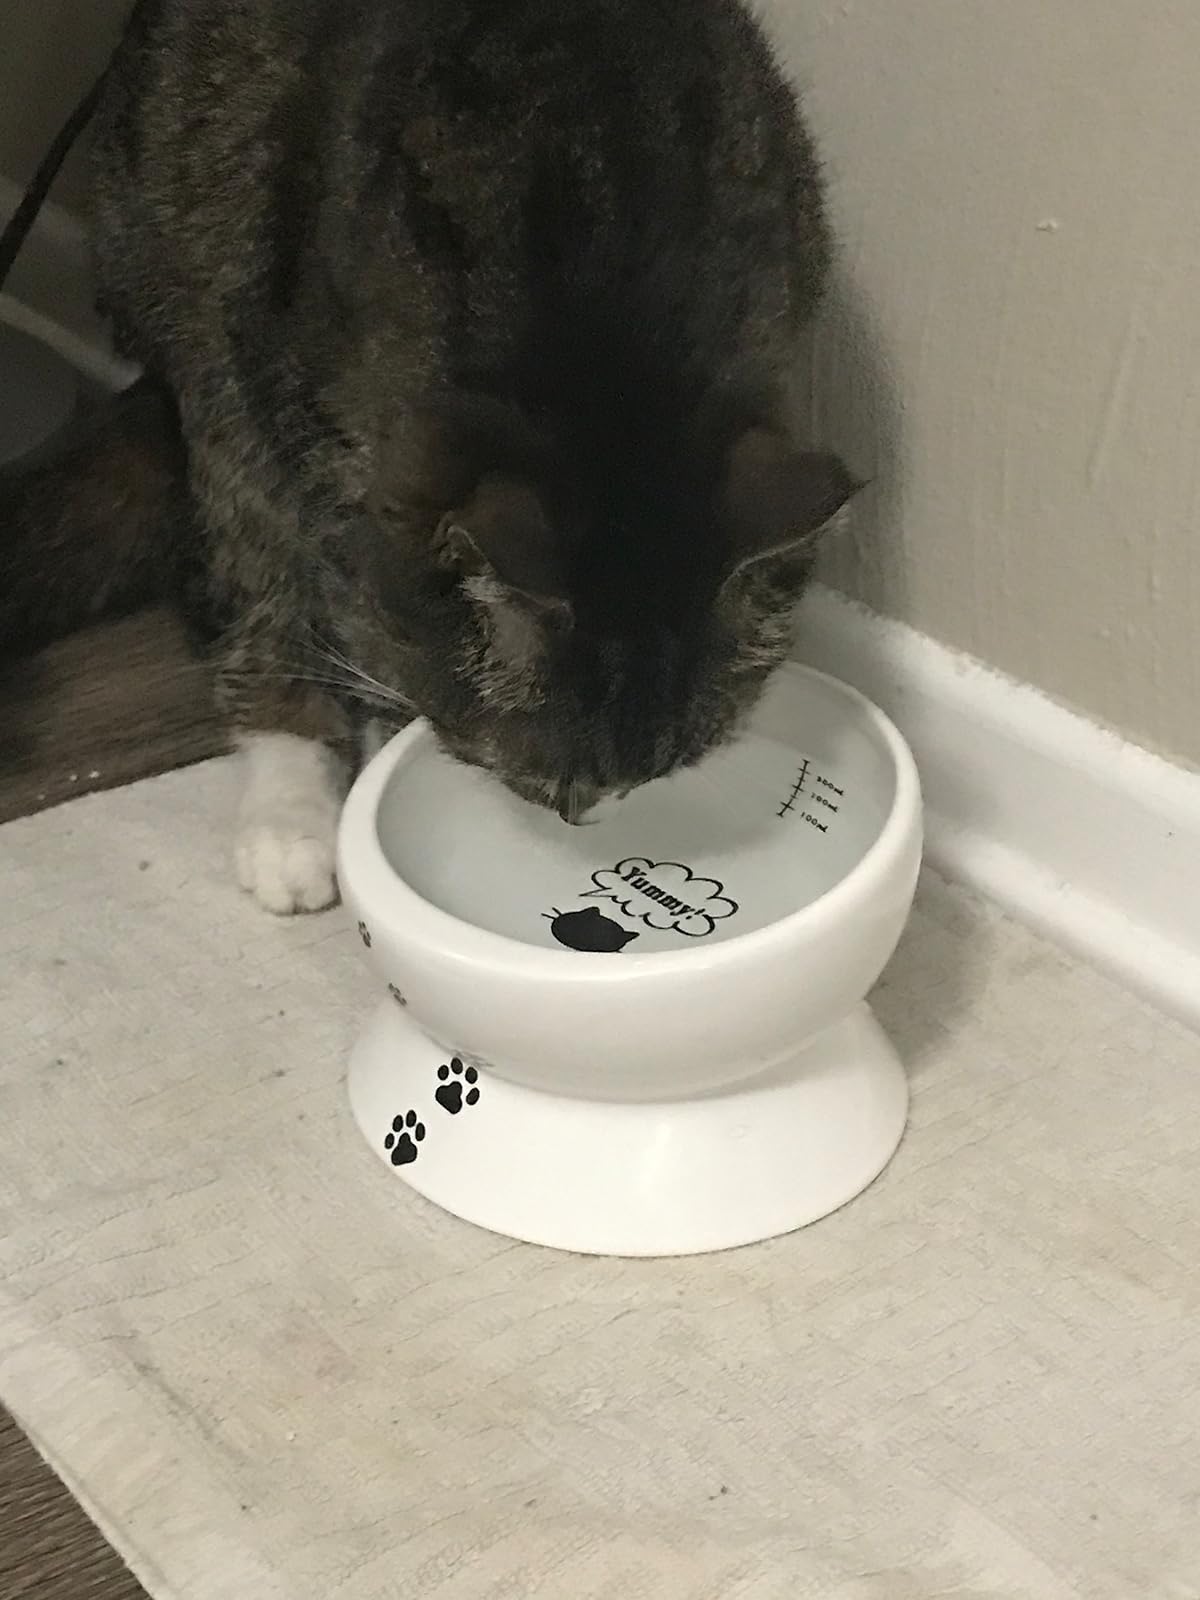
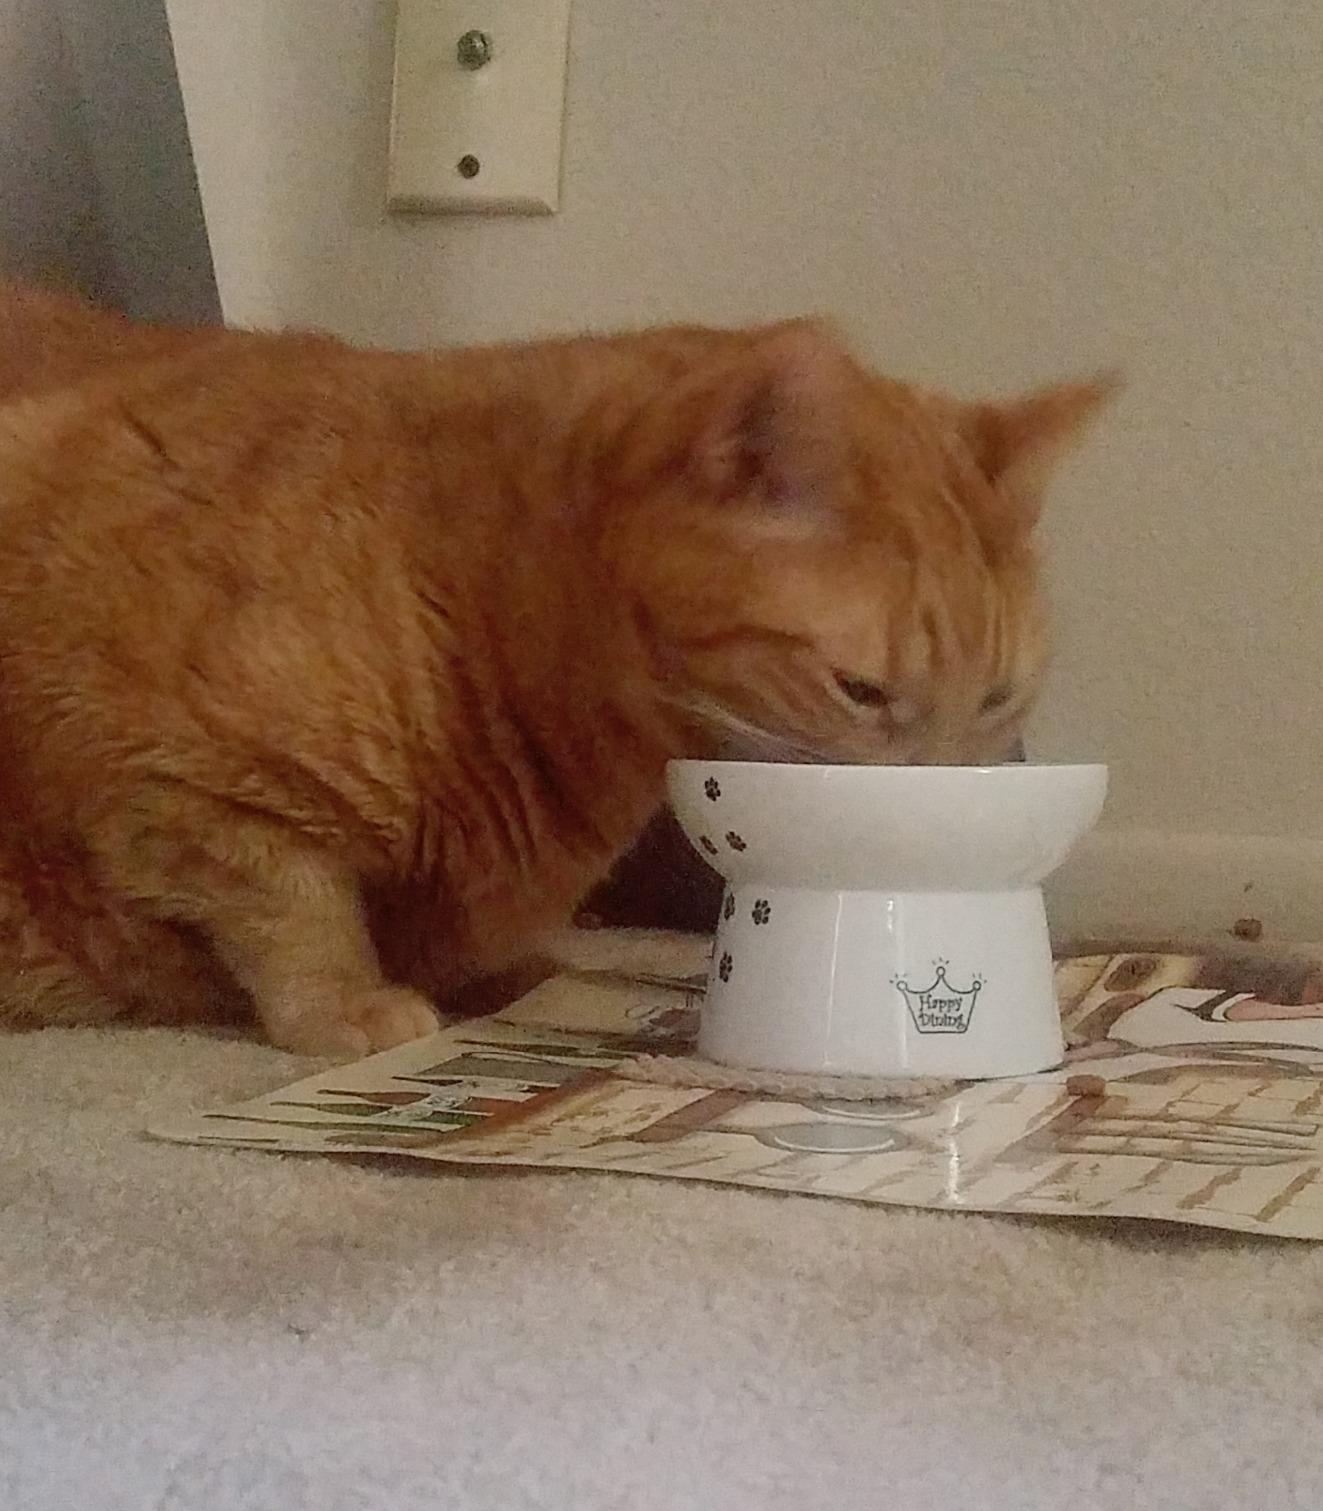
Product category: items_bowl
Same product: no